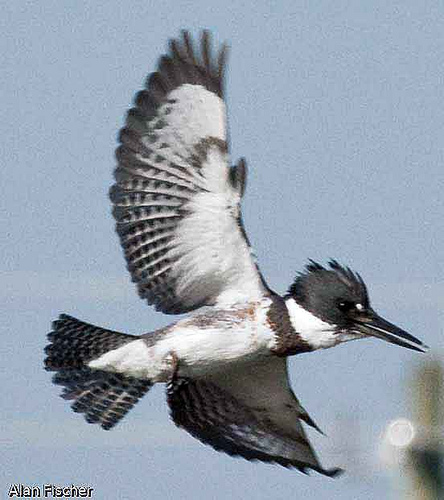
this bird has a mostly white body, with black head and speckled wings.
a medium sized black and white bird with a long beak compared to the size of its body.
the bird has a black head, black eyes, black beak, with black-brown feet and tarsus, and coloring under wings with white primaries and black secondaries.
this bird has a large, thin, black bill, a black head and white nape, with wite and black feathers, and a white belly.
small to medium white grey brown and black bird with long black beak
this bird is white, brown, and black and has a long, pointy beak.
this bird is white with black and has a long, pointy beak.
this particular bird has a belly that is white with brown spots on the sides
this bird has wings that are black and has a white belly
this bird has wings that are black and has a white throat
Species: Green Kingfisher